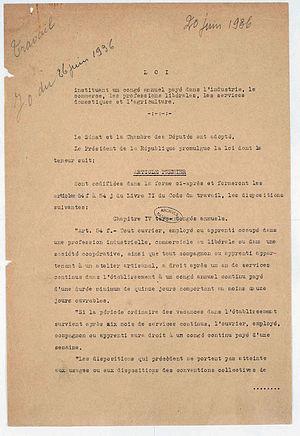
Les congés payés désignent les périodes de congé au cours desquelles le salarié est payé par l'employeur en raison d'une obligation légale dans certains pays, les congés payés sont une innovation sociale majeure reconnue dès le début du XXᵉ siècle dans des conventions collectives en Allemagne.
Cet article fait état des congés payés en droit français.